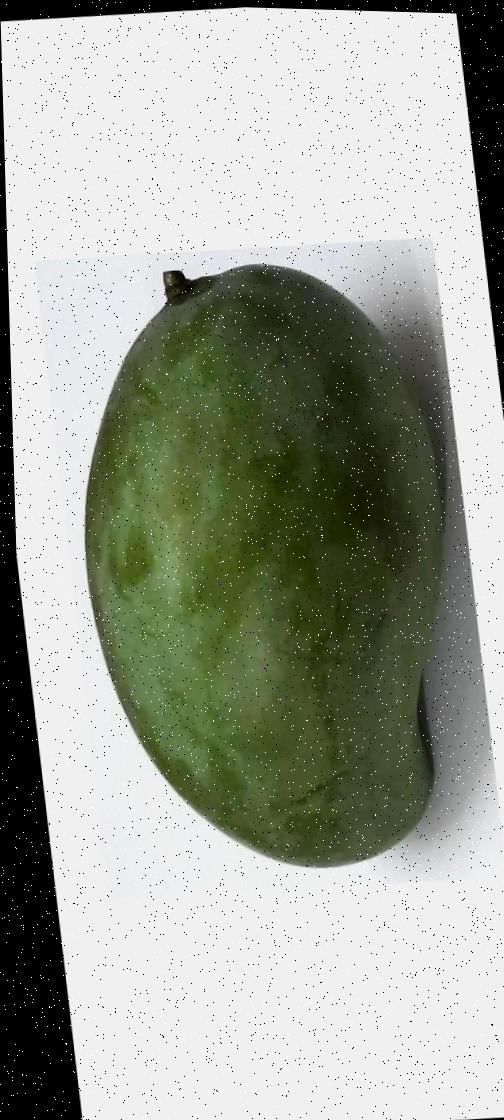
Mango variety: Amrapali